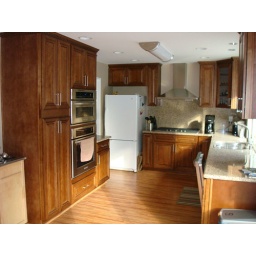
The only non-new thing in the kitchen is the refrigerator. The rest of the appliances are brand new Kitchenaid. The stove is particularly intimidating.